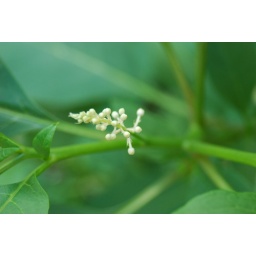
white flower or maybe it's a weed in the yard.